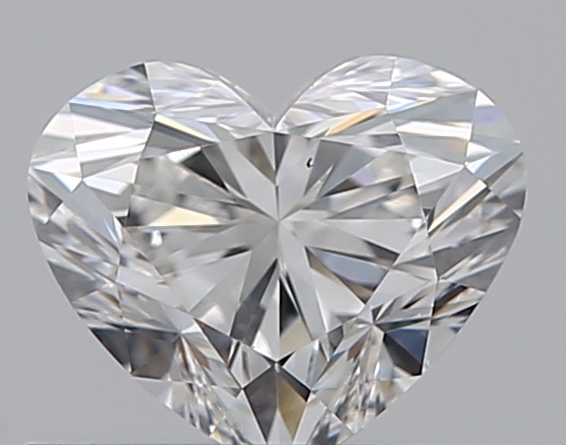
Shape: heart
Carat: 0.53
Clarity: VS1
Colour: F
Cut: EX
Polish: EX
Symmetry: EX
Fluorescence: F
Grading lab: GIA
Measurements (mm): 4.79 x 5.69 x 3.41